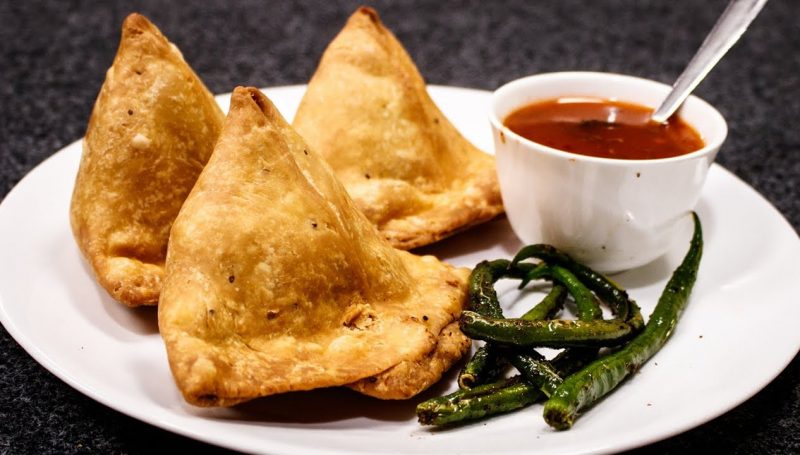
Dish: samosa